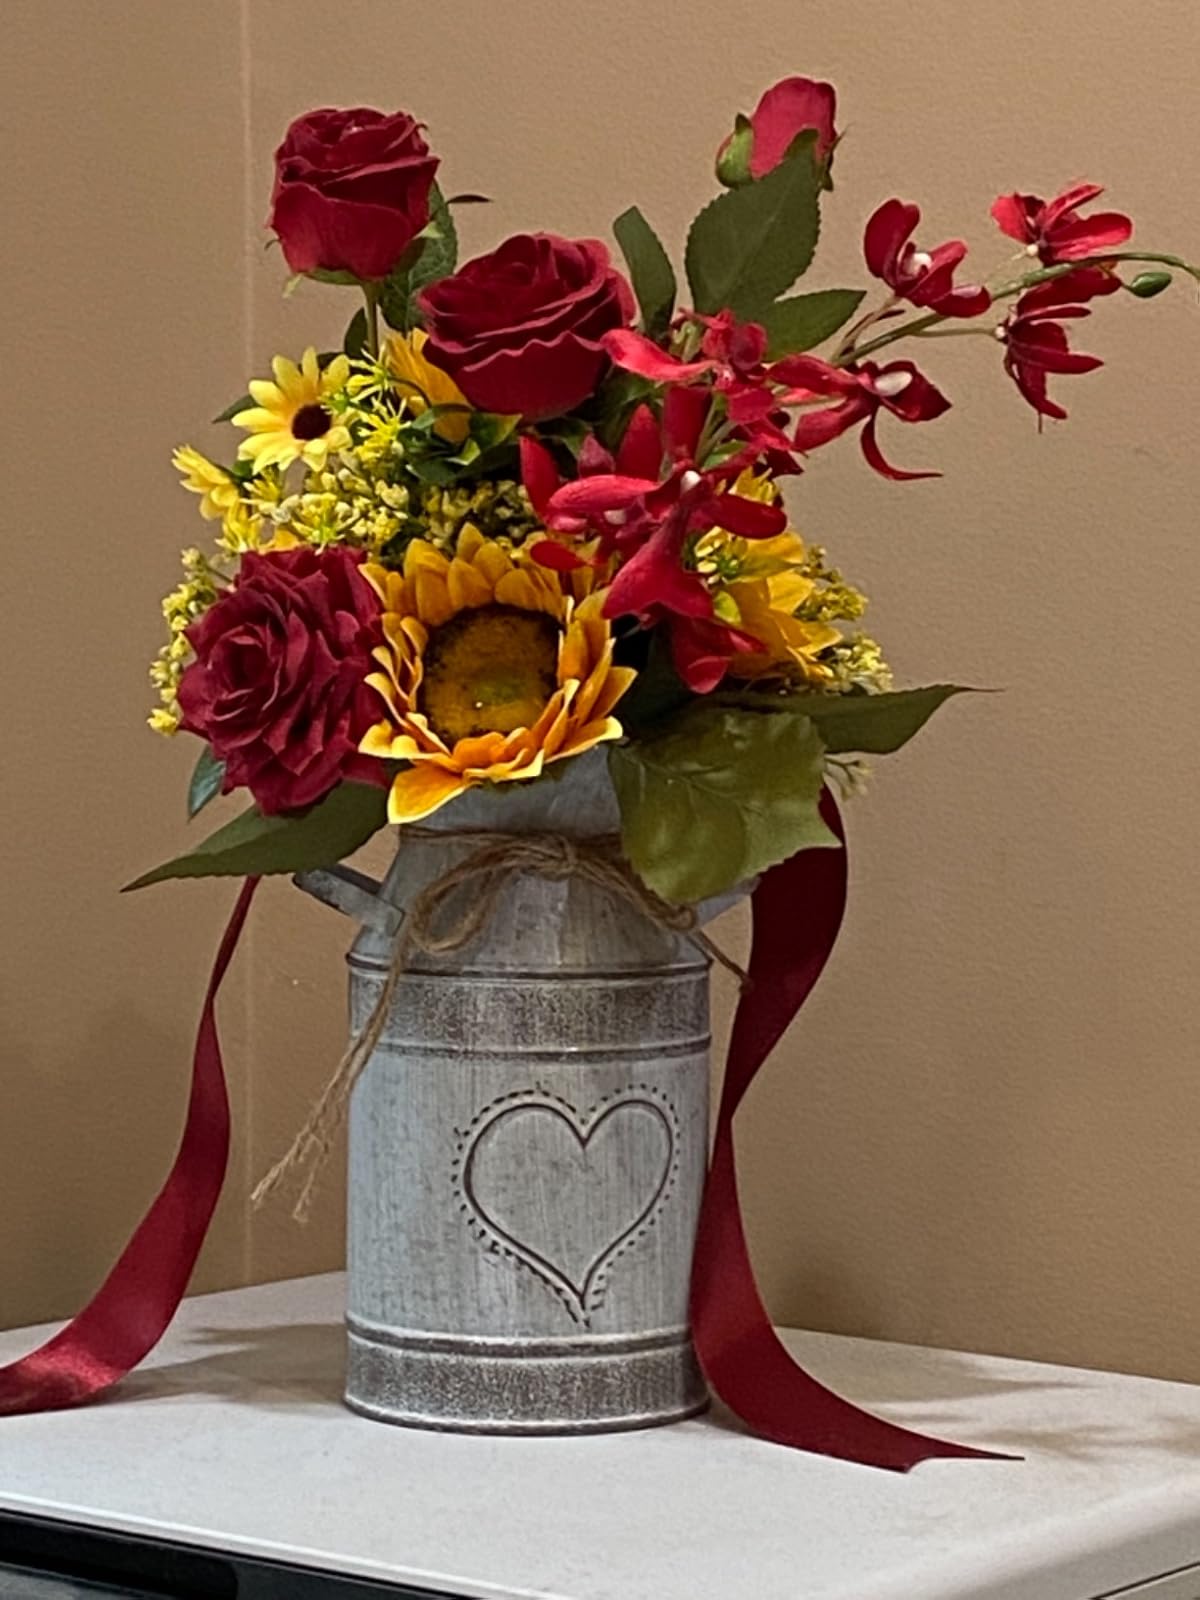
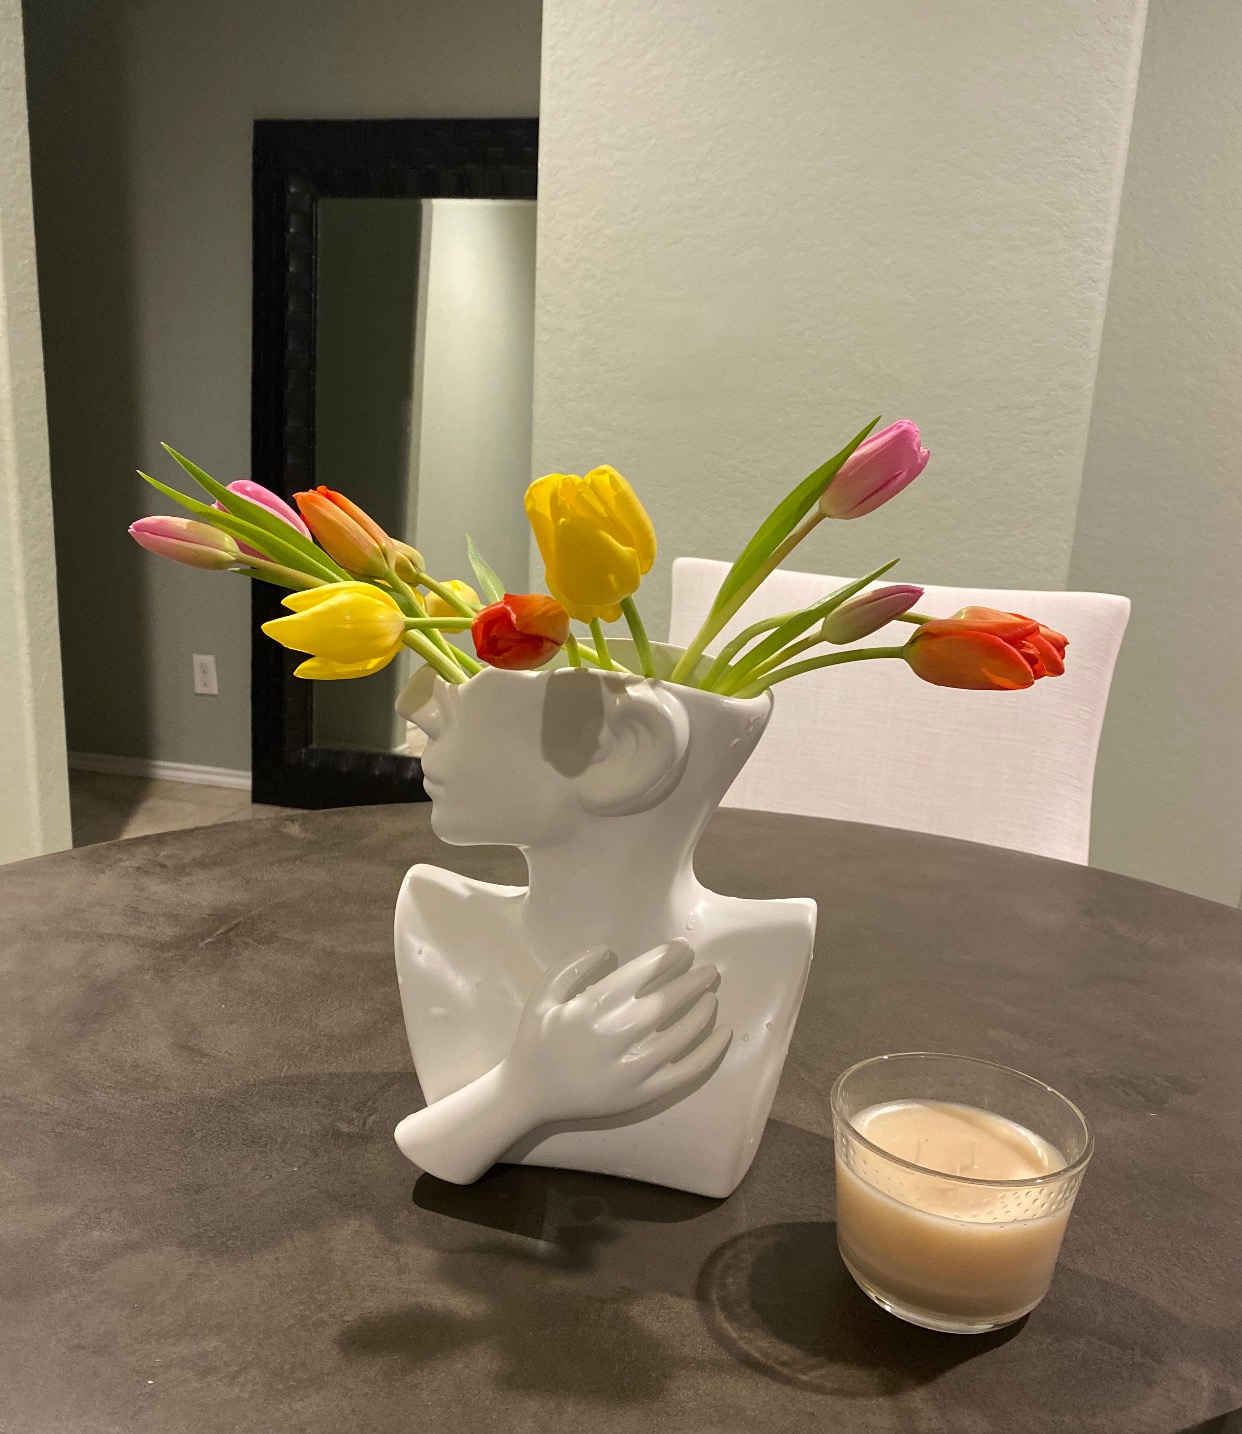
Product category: vase
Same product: no